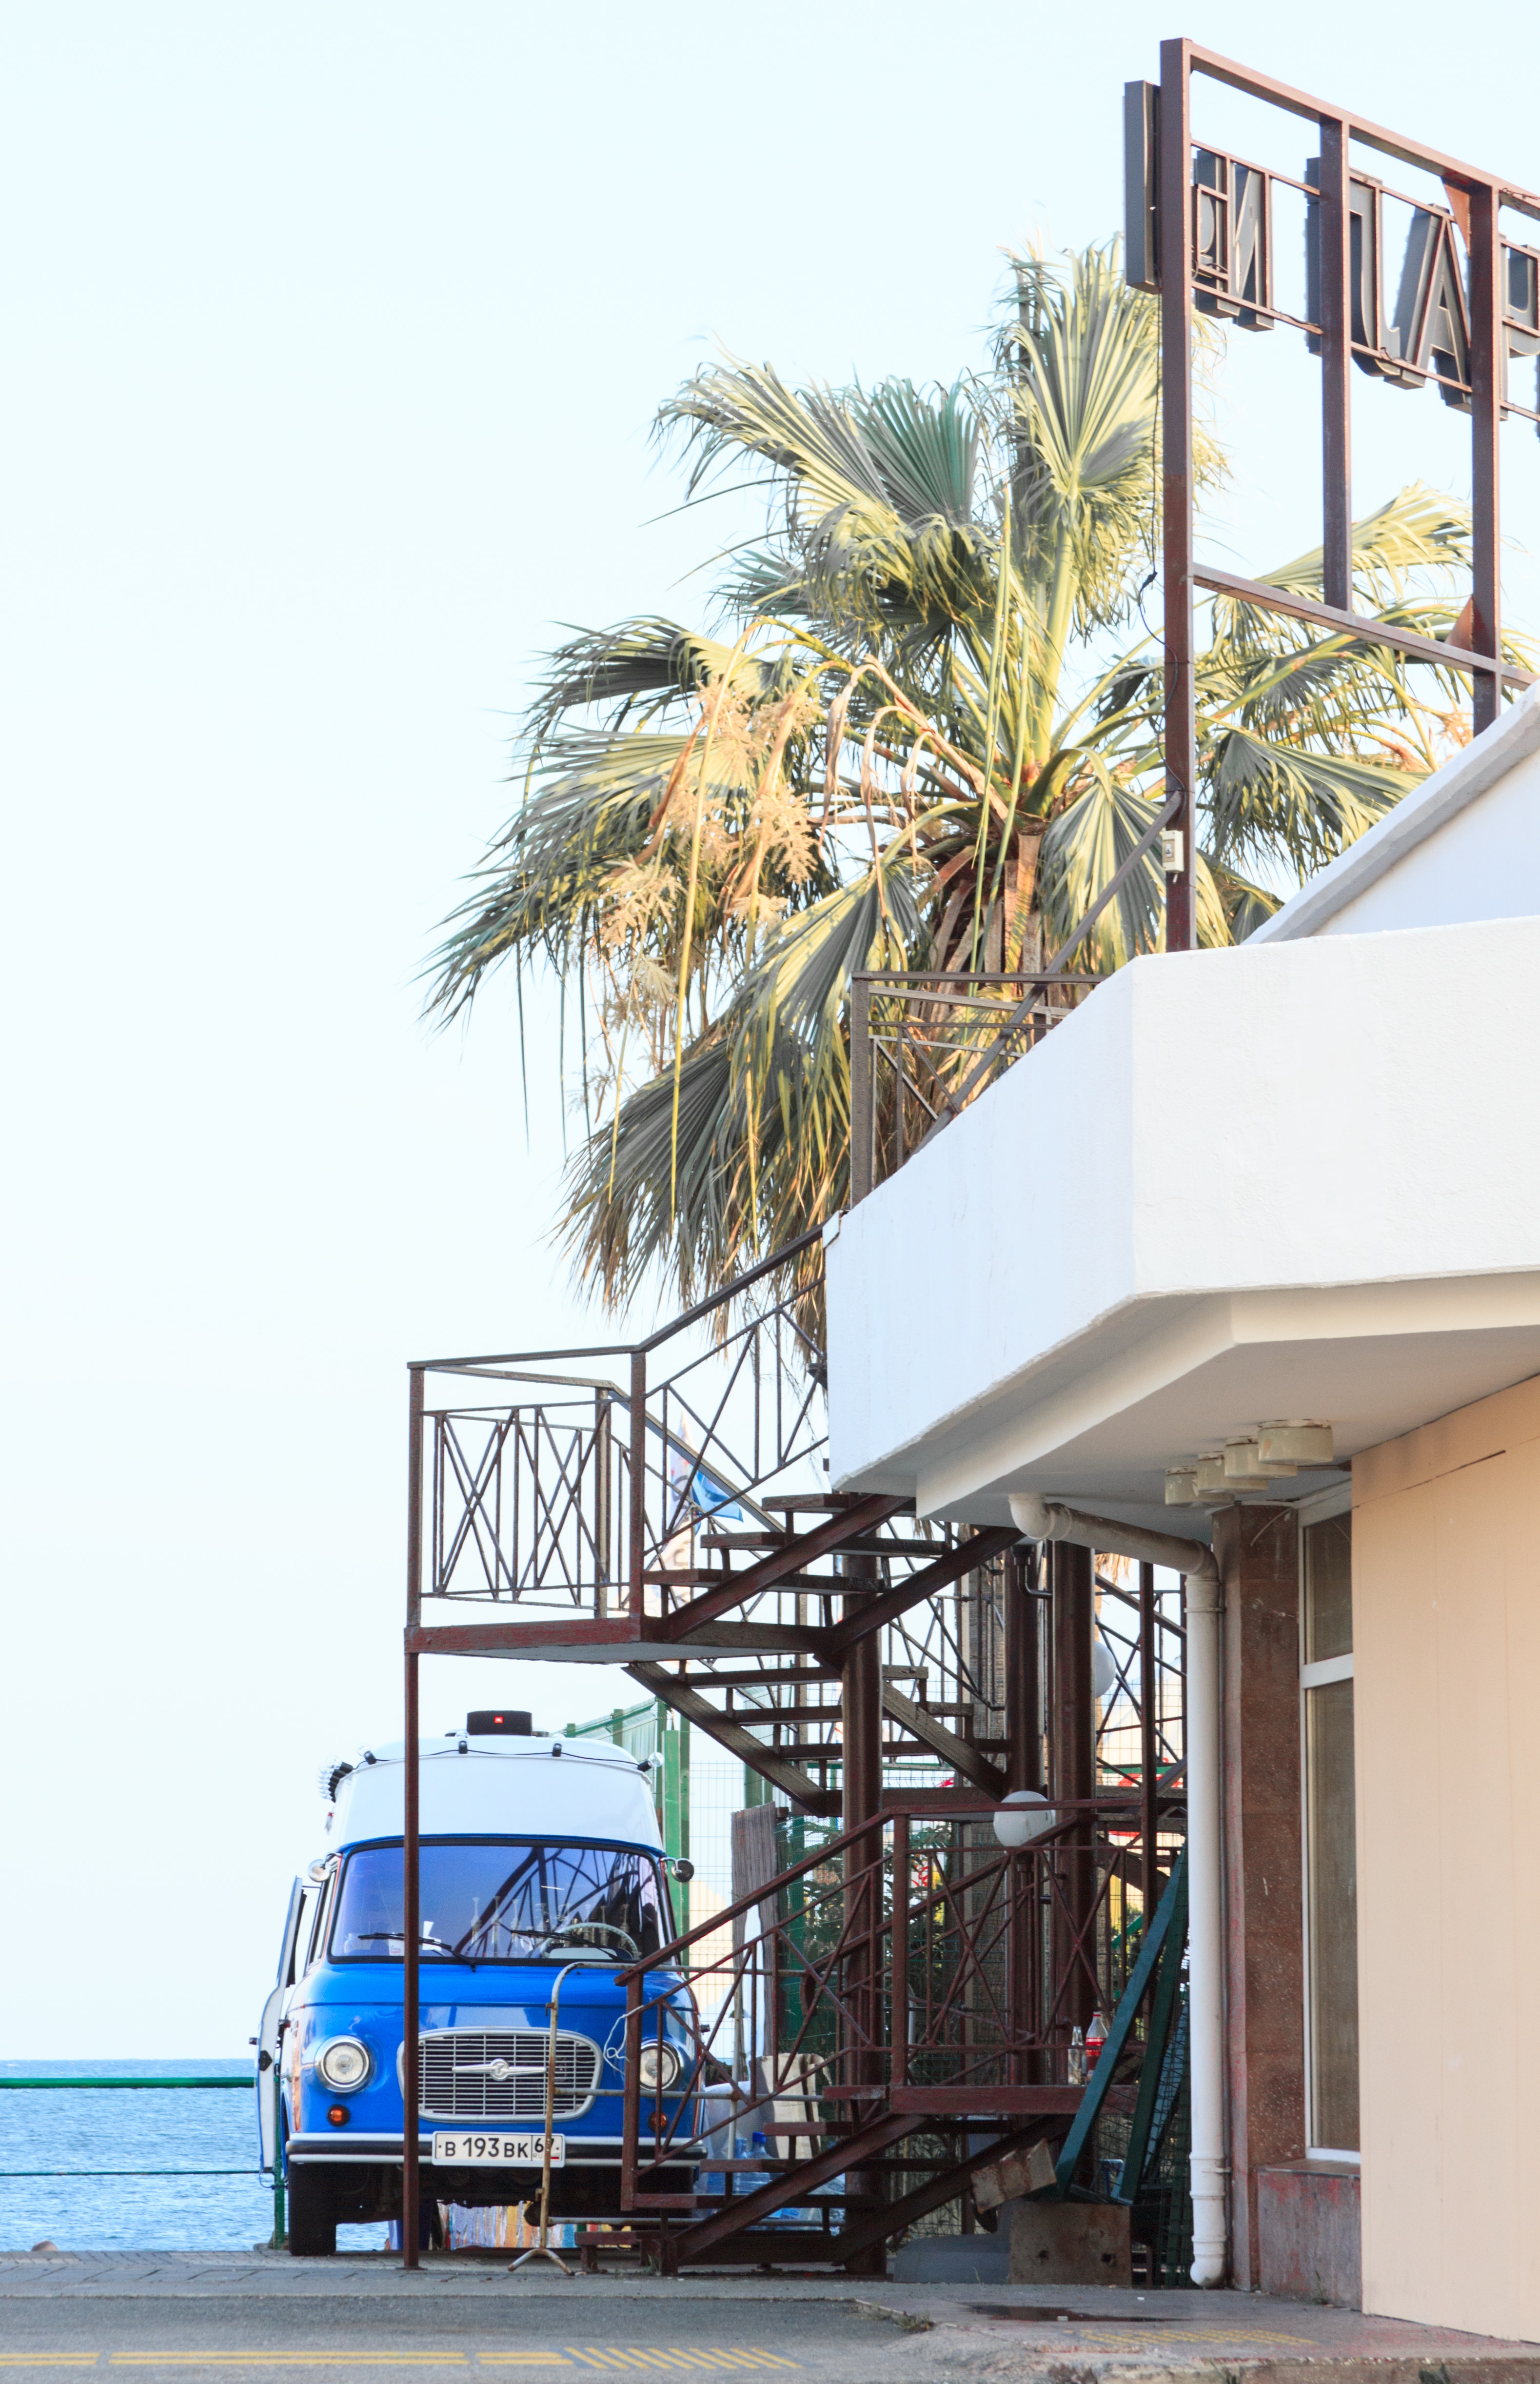
transport, tree, mode of transport, vehicle, car, architecture, palm tree, woody plant, house, building, plant, home, arecales, vacation, facade